Jonathan de Guzmán

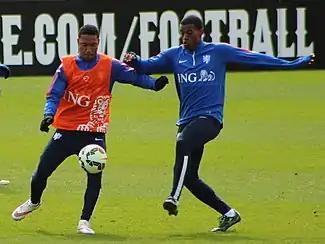
De Guzmán (left) battles Georginio Wijnaldum for the ball during training with "Oranje" in March 2015.

After much speculation on which country de Guzmán would choose to represent internationally, de Guzmán made himself available for selection by the Dutch national team, immediately after receiving his Dutch citizenship in February 2008, having applied for it the previous year. His decision was met with disappointment in Canada. Controversially, de Guzmán appeared on a nationally televised Canadian sports show a week before this announcement and claimed that he had not made up his mind on his international status, and was focusing on his club career in the Netherlands. His brother Julian held the most caps for the Canadian national team (until being surpassed in November 2021 by Atiba Hutchinson). After failing to make the final cut in a senior call up, de Guzmán made his international debut for the Netherlands U21 squad on 26 March 2008, in a European Championship qualification match against Estonia U21. He played a significant role, scoring the first and third goal and providing the assist for the second in a 3–0 victory. He was later named in the Netherlands squad for the 2008 Summer Olympics.